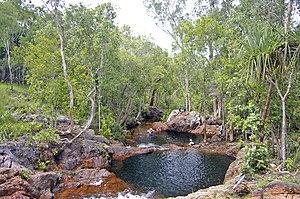
Le parc national Litchfield est un parc national du Territoire du Nord, en Australie, à 100 kilomètres au sud-ouest de Darwin.